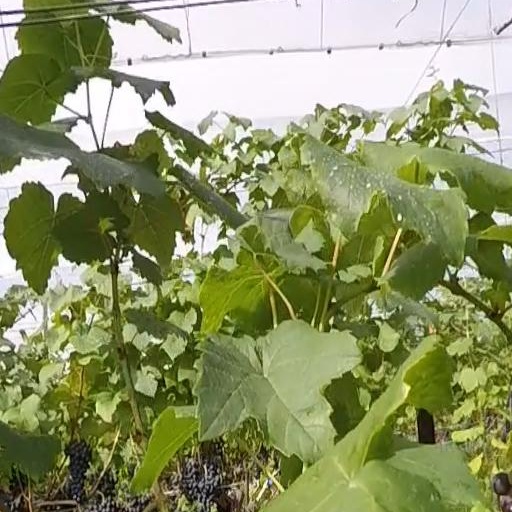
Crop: grape